Hoher List Observatory

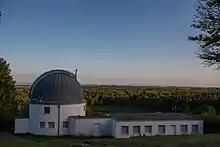
Observatory dome with the 1-metre telescope and buildings of the "Astronomische Vereinigung am Hohen List e.V."

The Bonn observatory was founded by Friedrich Wilhelm August Argelander (1799–1875). His friendship with Frederick William IV of Prussia facilitated the construction of the observatory in the years 1840 to 1844 by architect Karl Friedrich Schinkel. Argelander is recognised in astronomy for his famous Bonner Durchmusterung, which resulted in a star catalogue containing 325,000 stars.